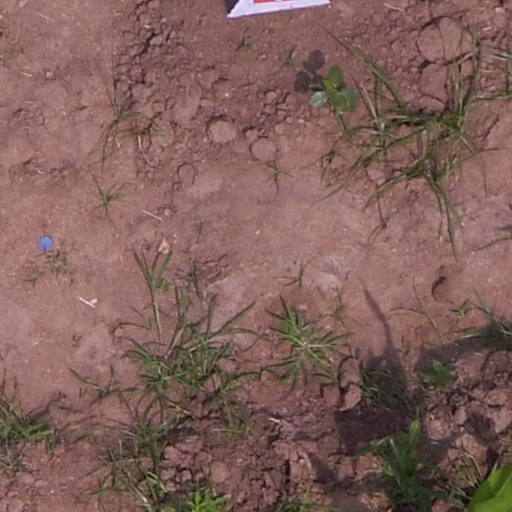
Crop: maize; corn